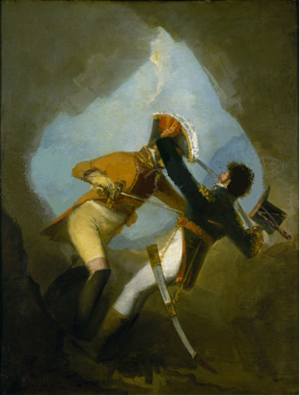
Asensio Julià i Alvarracín, surnommé el Pescadoret et connu comme Asensio Julià, né à Valence le 8 novembre 1760 est probablement mort à Madrid le 22 février 1832, est un peintre et graveur espagnol.